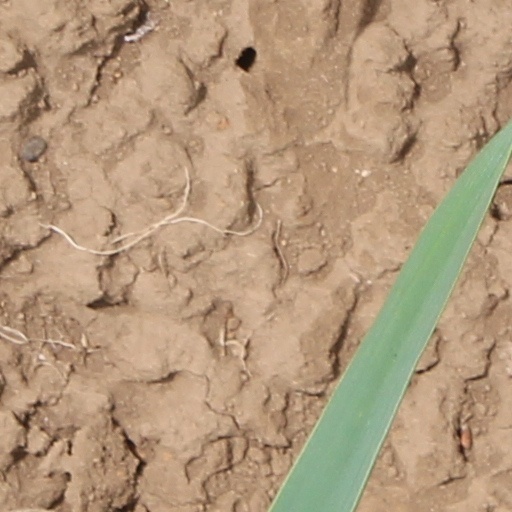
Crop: wheat